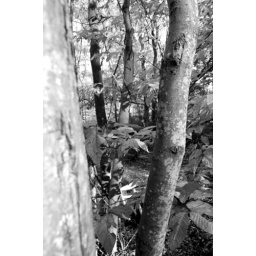
I took this shot before the idea crossed my mind to have a girl in a white dress in the background.